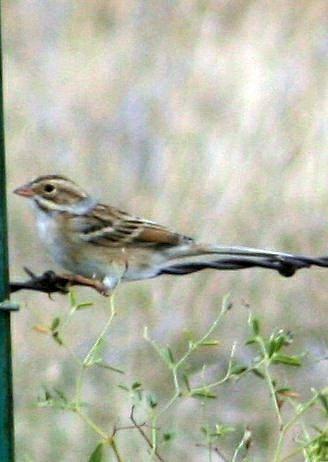
A photo of a clay colored sparrow